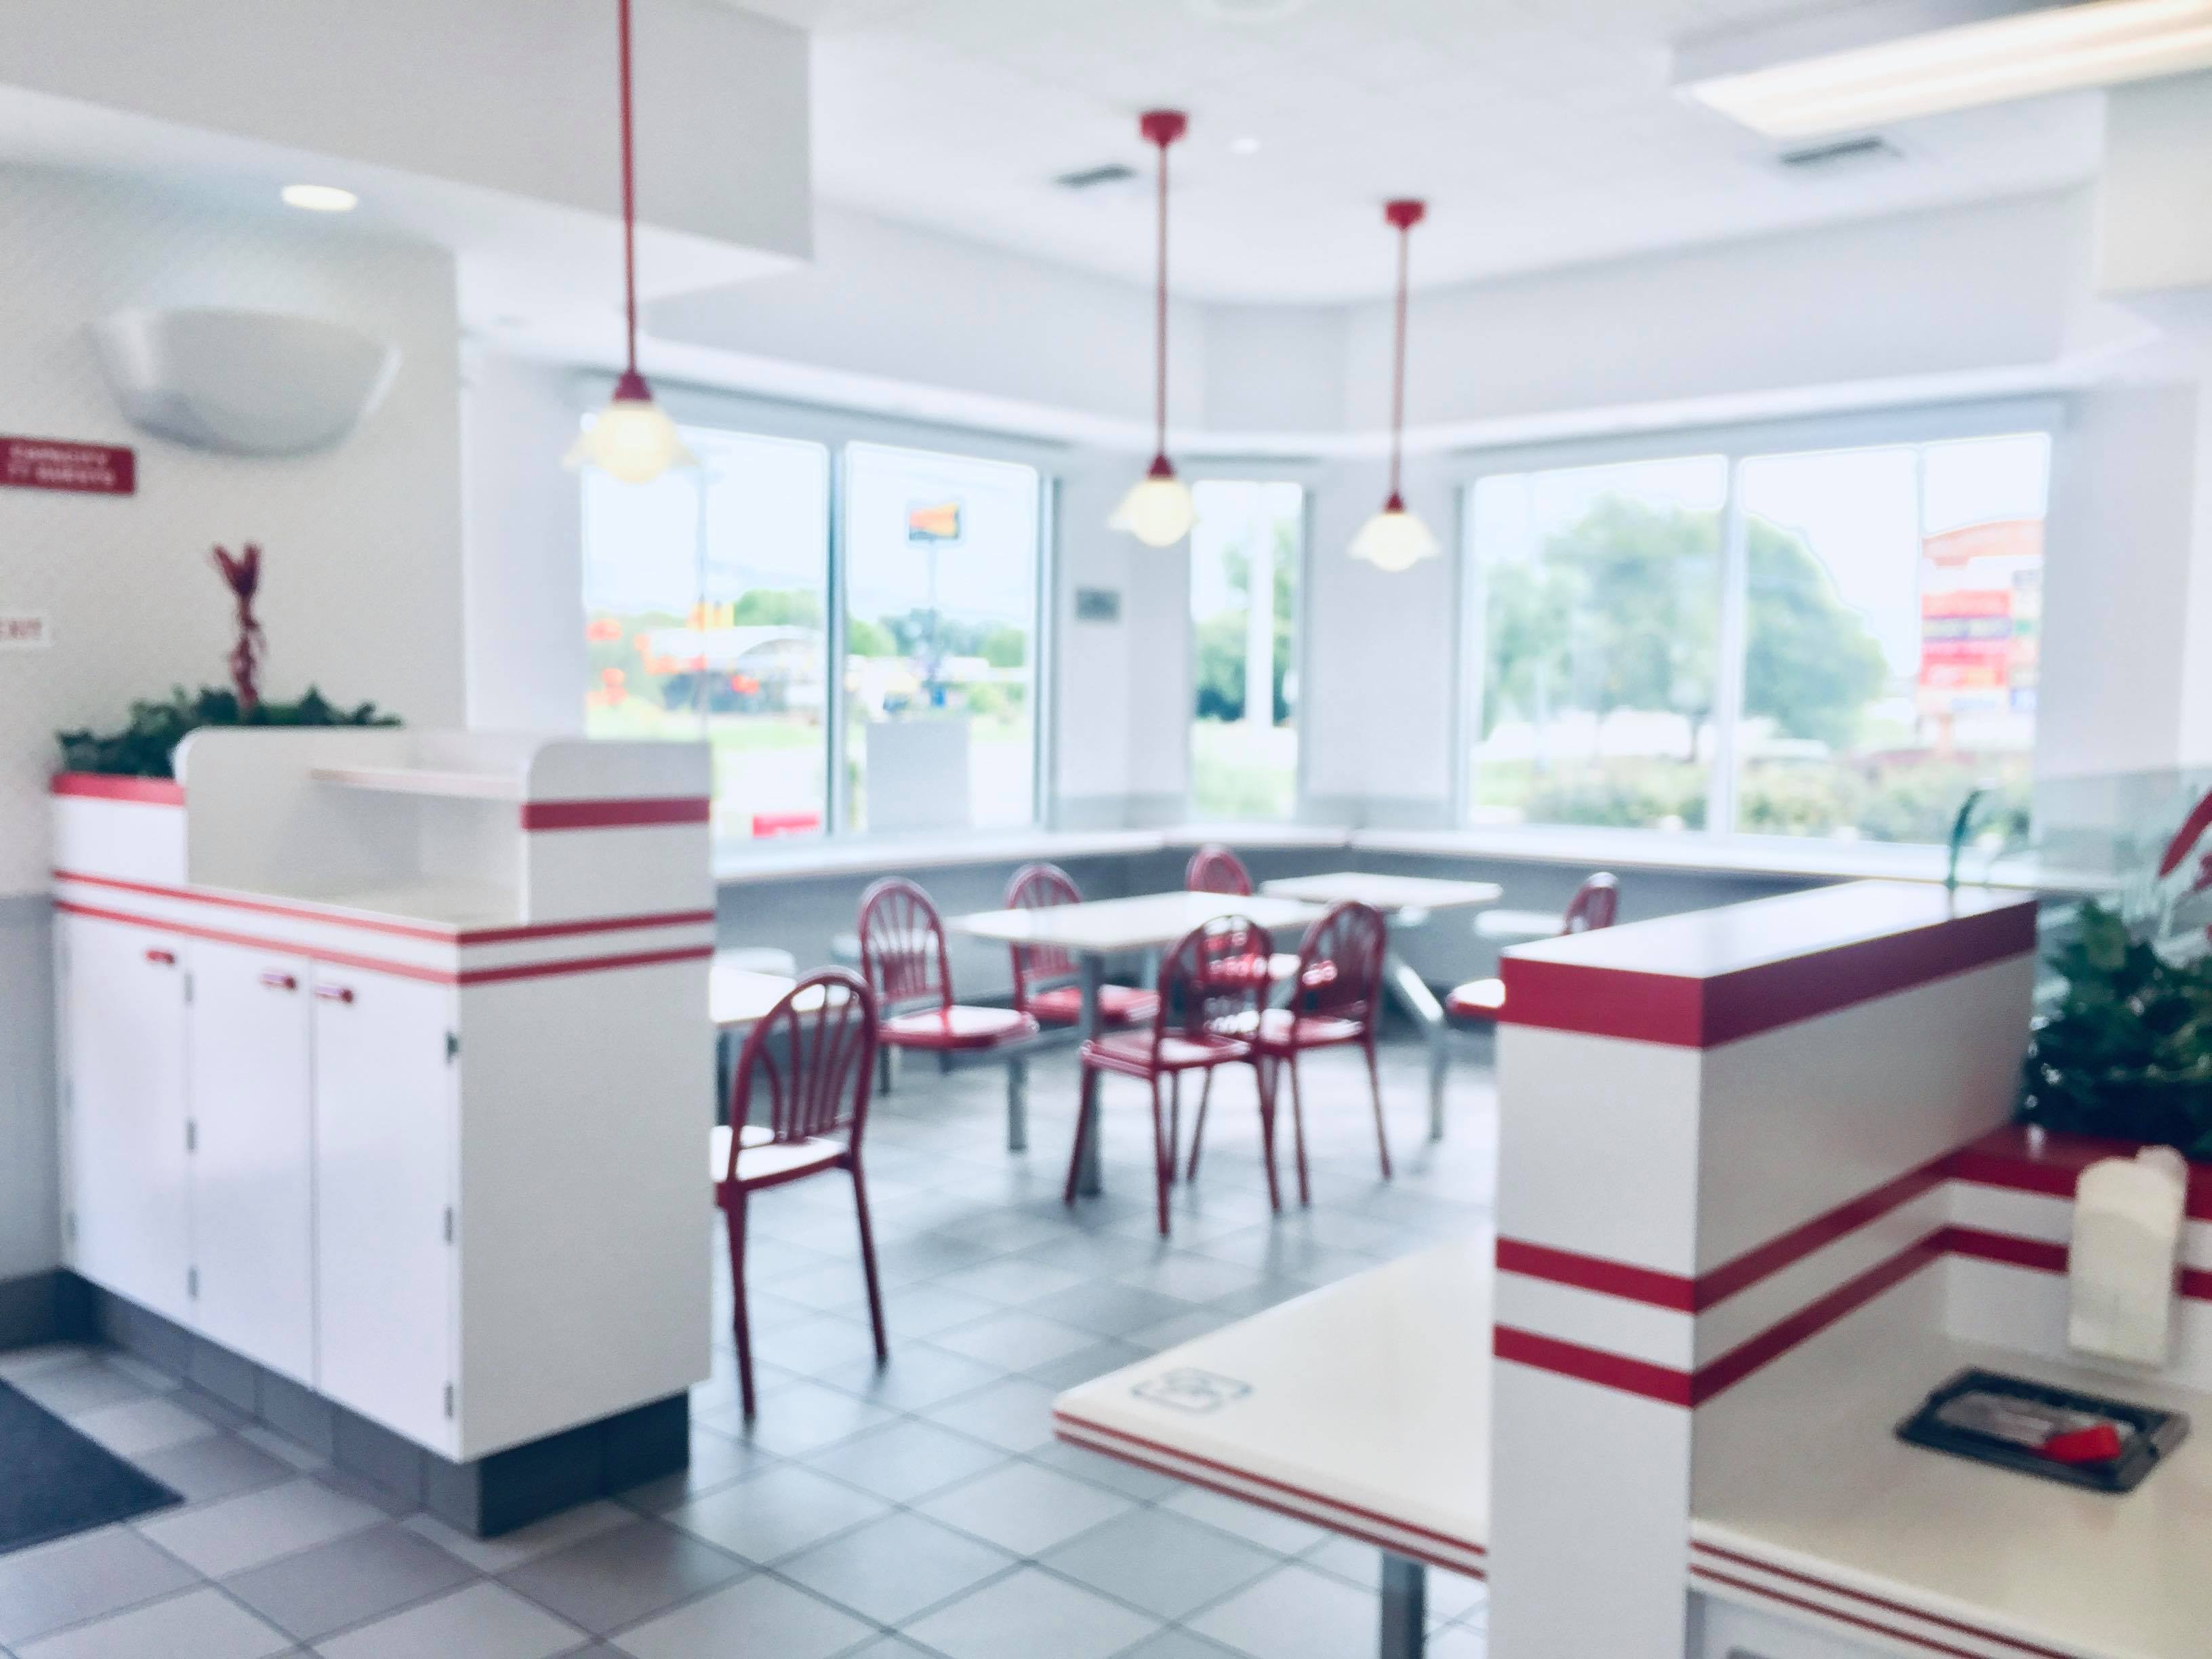
nature, kitchen, interior design, table, countertop, furniture, floor